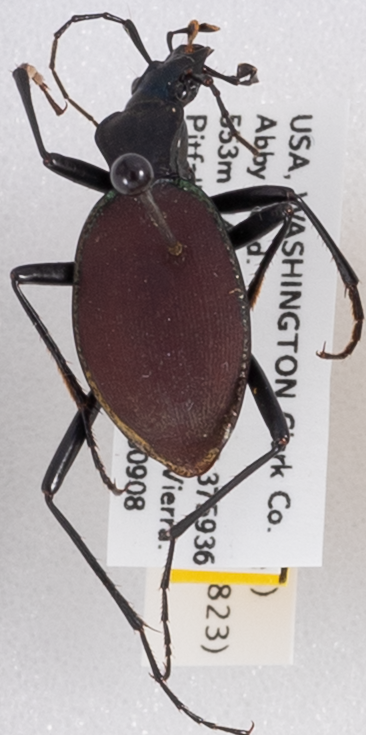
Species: Scaphinotus angusticollis
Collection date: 2020-09-08
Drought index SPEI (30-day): -1.186
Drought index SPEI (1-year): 0.006
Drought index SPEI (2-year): -2.09